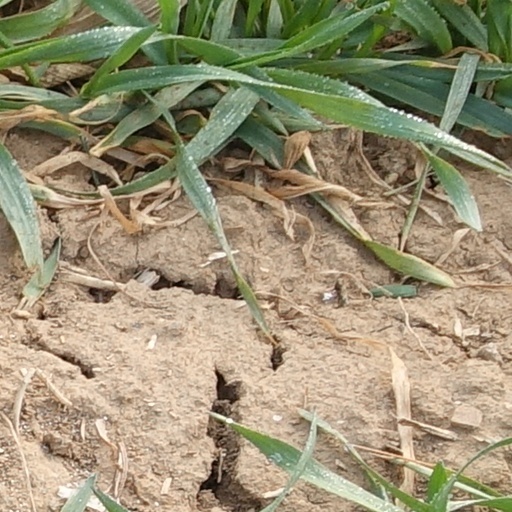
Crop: wheat